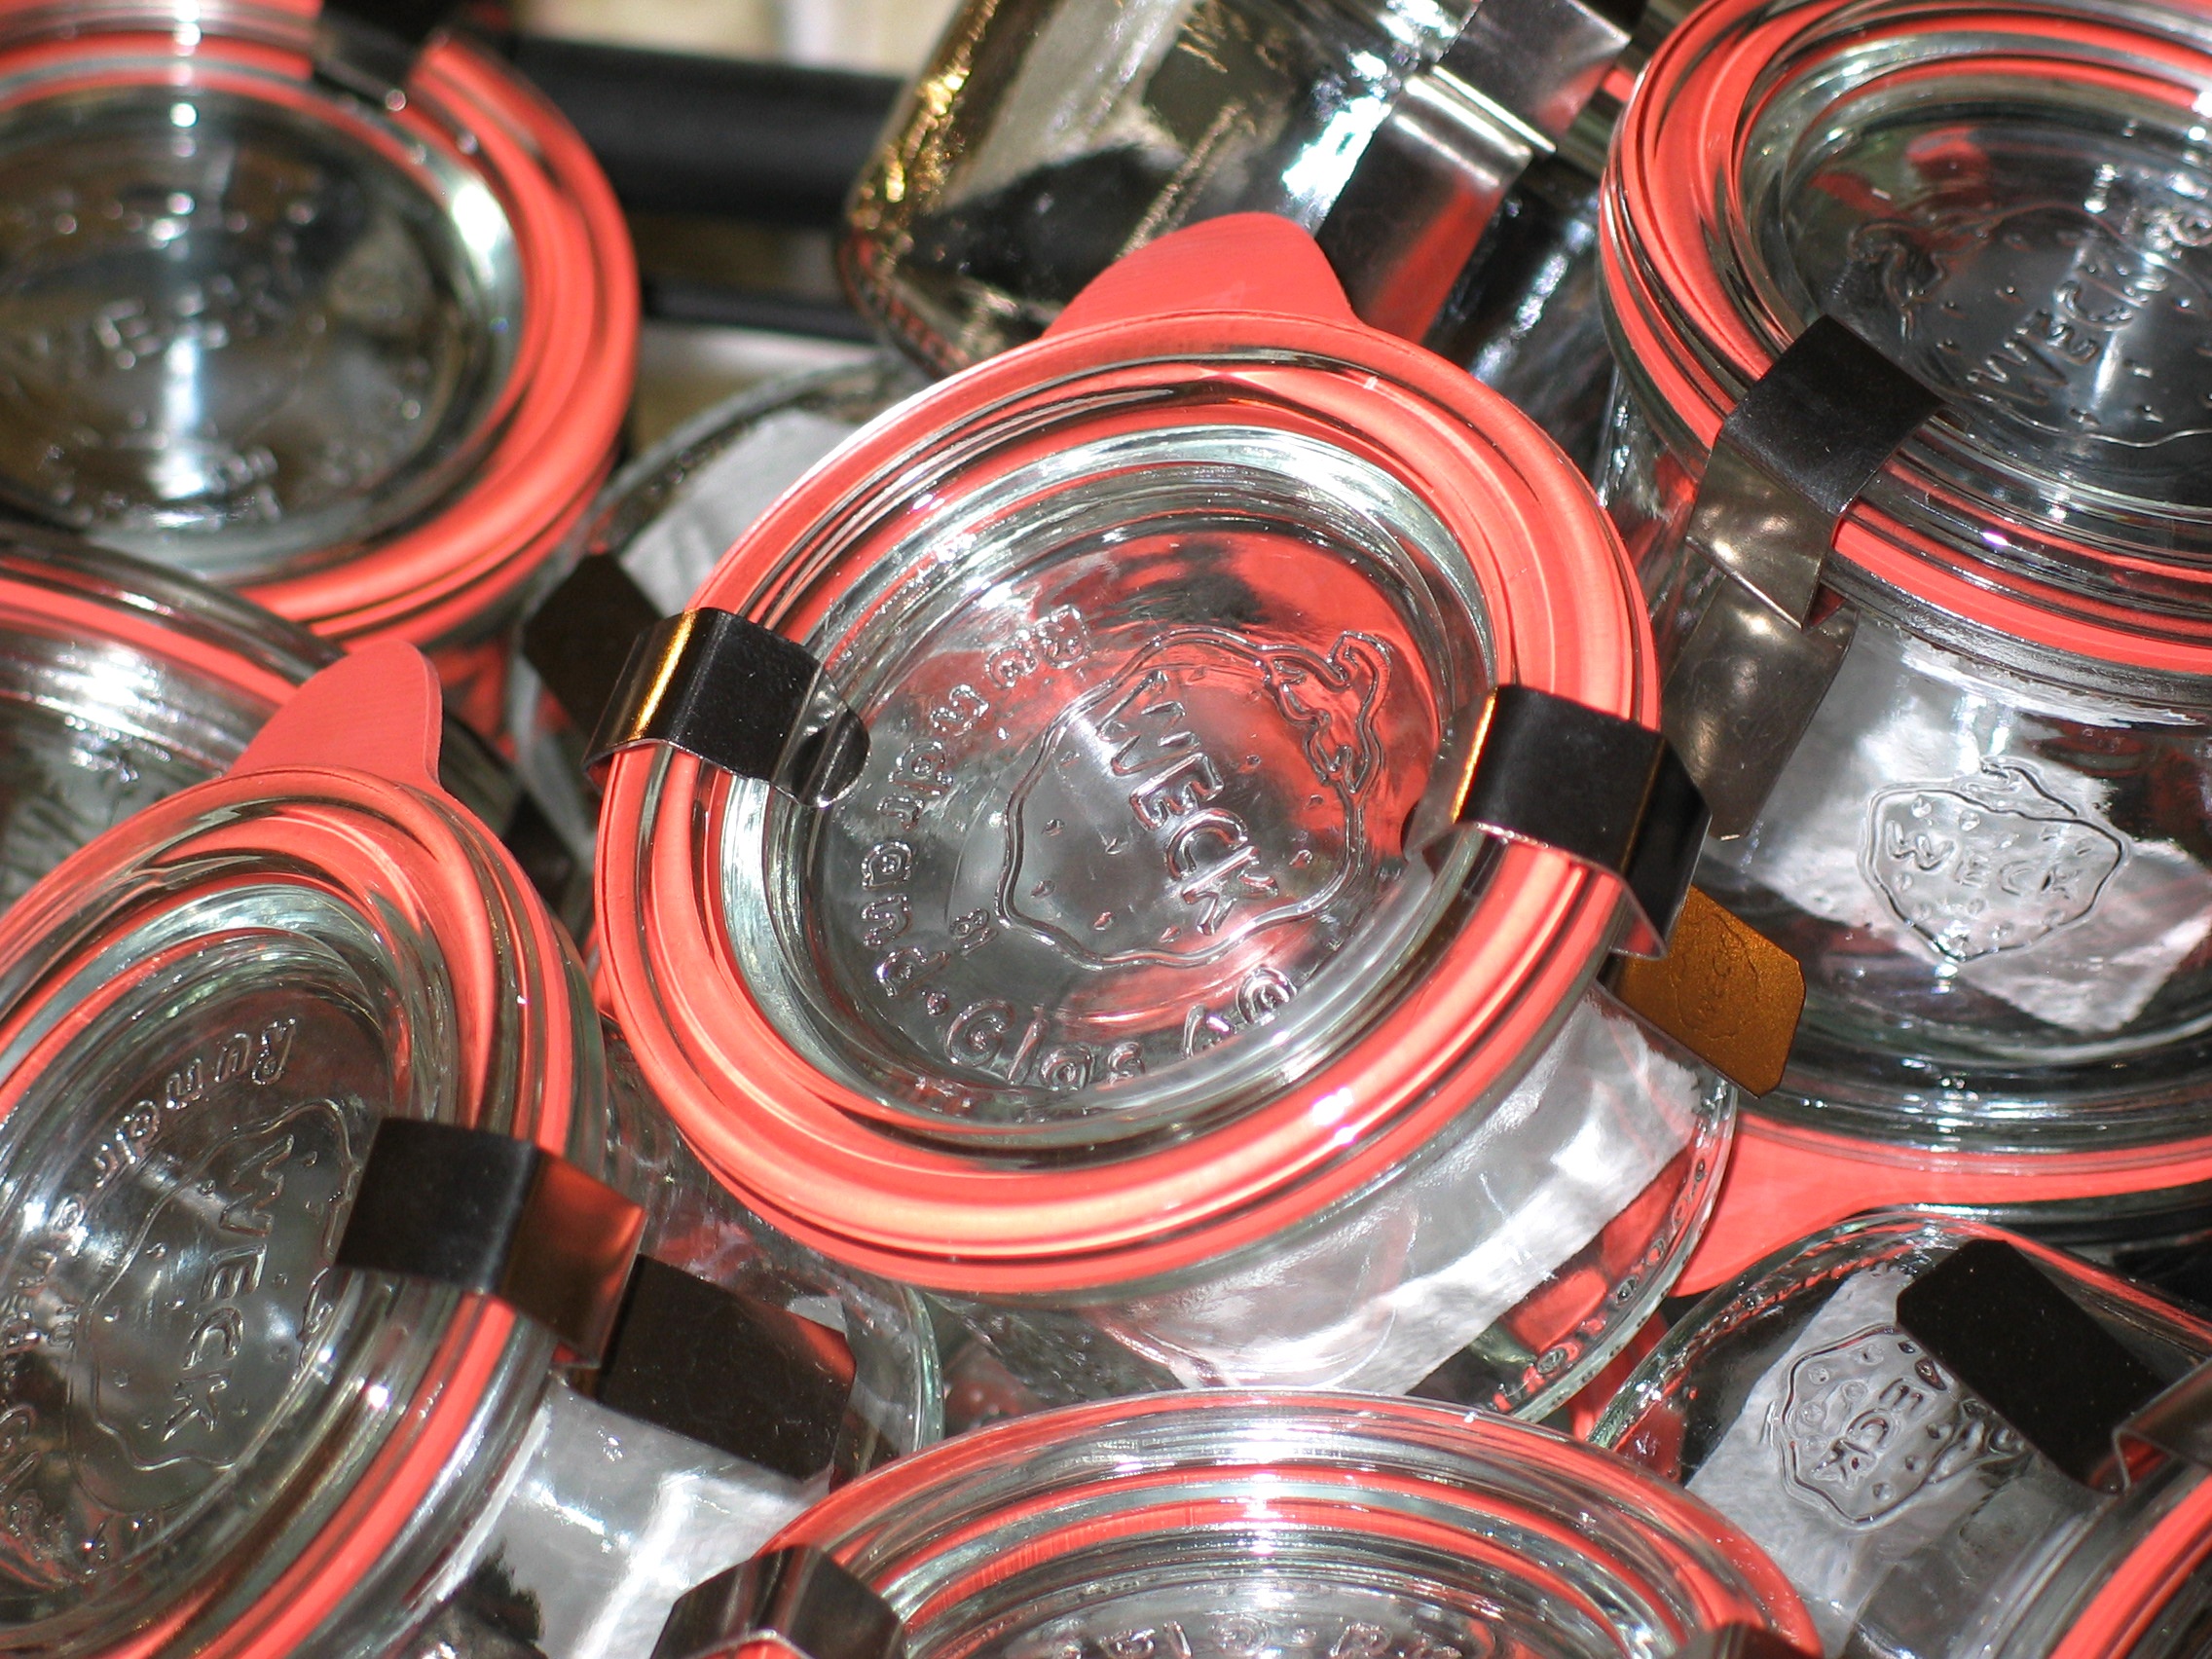
wheel, fruit, glass, orchard, food, red, harvest, vehicle, motorcycle, healthy, close, delicious, still life, jam, transparent, background, engine, lid, rim, fruits, canning, closure, vitamins, soft fruit, many, capping, quantitative, einweckglaeser, nutrients, countless, wake up glasses, rubber ring, dessert glasses